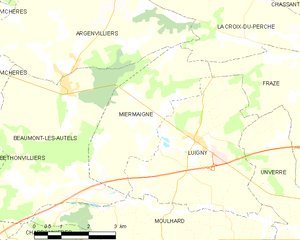
Carte de Miermaigne et des communes limitrophes.
Miermaigne est une commune française située dans le département d'Eure-et-Loir en région Centre-Val de Loire.